Le Droit

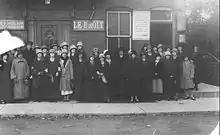
Match-workers on strike in 1924, seen in front of the offices of "Le Droit".

In the 1960s, "Le Droit" tried to extend its market into Northeastern Ontario, including the North Bay, Timmins and Sudbury areas, all of which have large francophone populations. However, it quickly abandoned the project due to high costs. Originally published as a broadsheet, it switched to tabloid format in 1988, following an 11-week strike by the pressmen. The newspaper also had a previous strike in 1982.